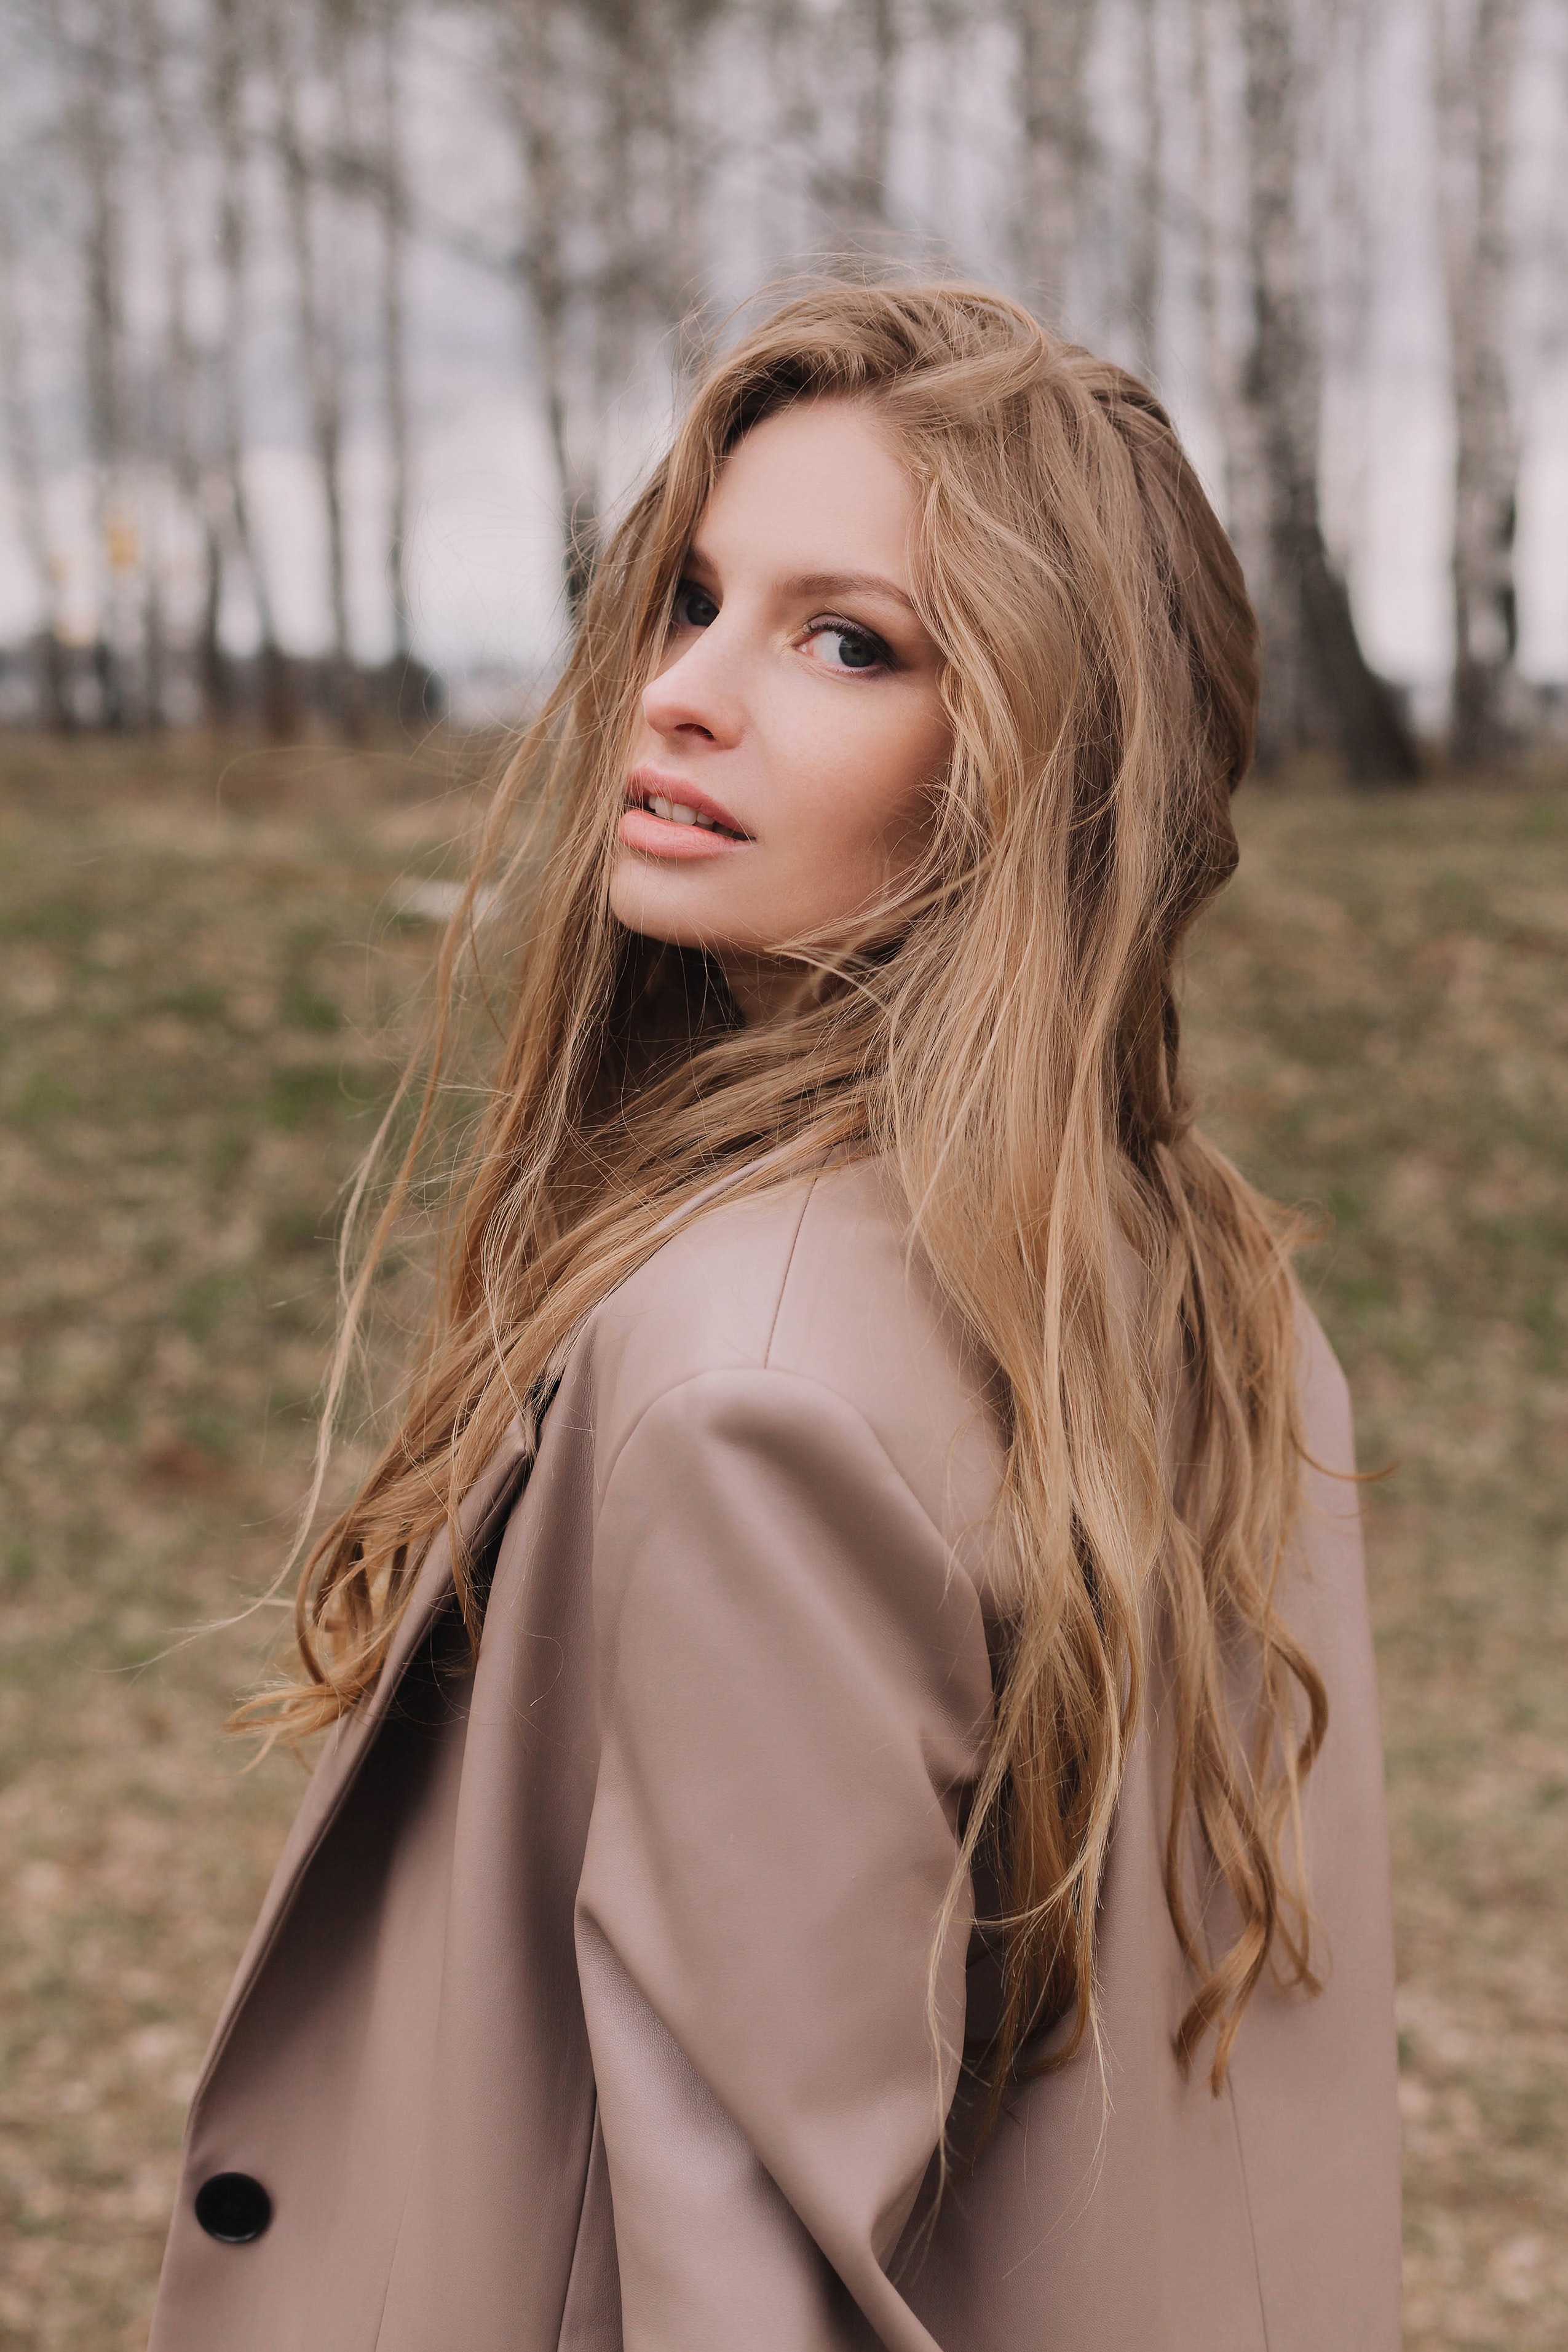
woman, beauty, hair, lip, People in nature, nature, flash photography, sleeve, street fashion, sunlight, wood, grey, happy, grass, blazer, layered hair, long hair, fashion design, fashion model, blond, brown hair, tree, surfer hair, trench coat, waist, fur, formal wear, jewellery, winter, landscape, portrait photography, photo shoot, portrait, top, model